United States District Court for the Western District of Wisconsin

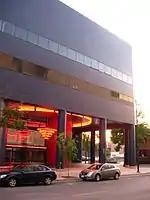
Robert W. Kastenmeier United States Courthouse

The United States District Court for the Western District of Wisconsin (in case citations, W.D. Wis.) is a federal court in the Seventh Circuit (except for patent claims and claims against the U.S. government under the Tucker Act, which are appealed to the Federal Circuit).